Palau–Spain relations

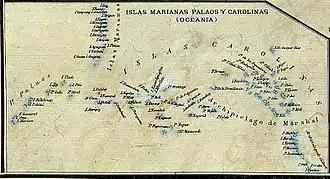
Islands Marianas, Palau and Carolinas of Captaincy General of the Philippines in 1888.

After the conquest of the Philippines in 1565 by the Spanish Empire, the Palau archipelago belonged to the Captaincy General of the Philippines, created in 1574, as part of the Spanish East Indies.